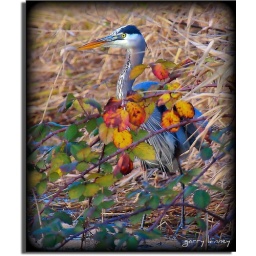
Another great blue heron shot - blending in behind the grass